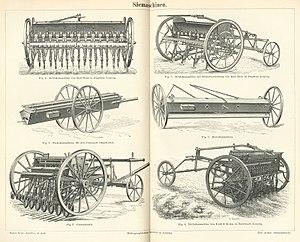
Machines à semer.